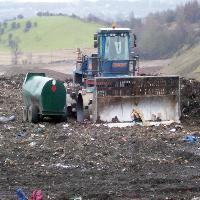
Weather: cloudy or overcast